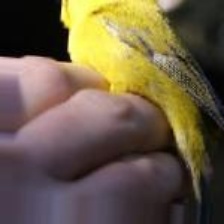
Species: ANIANIAU
Scientific name: MAGUMMA PARVA